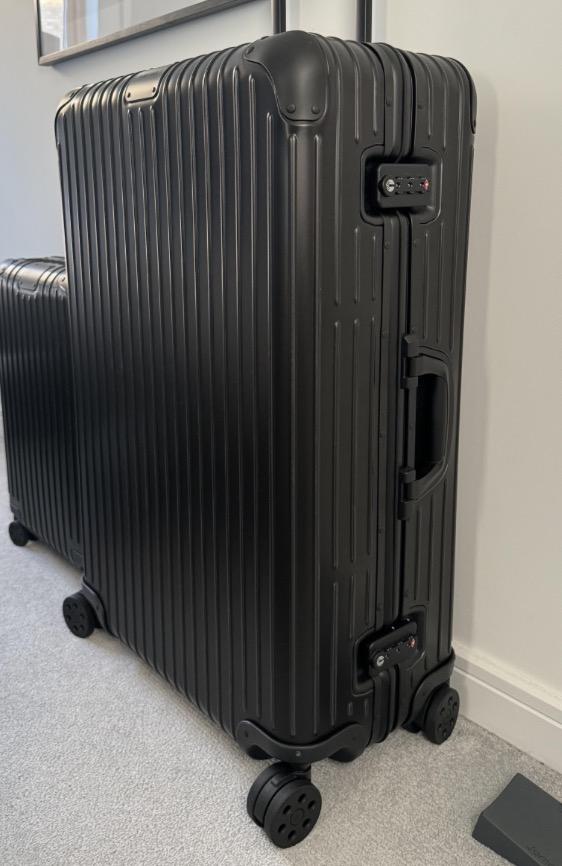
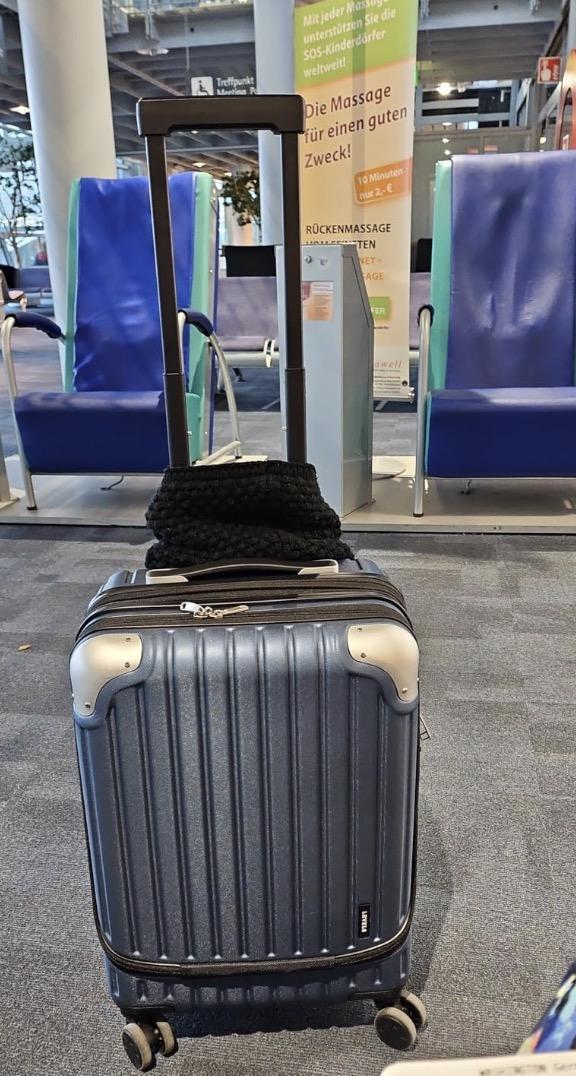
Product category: items_tea
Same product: no